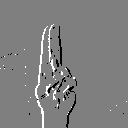
ASL letter: u